Stone Rollin'

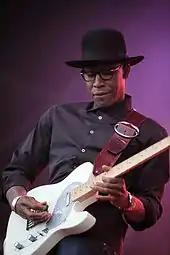
Saadiq performing at France's Eurockéennes de Belfort in July 2011

Some of the album's songs were recorded by Saadiq with his live band, which included drummer Lemar Carter, bassist Calvin Turner, and guitarist Rob Bacon. Bacon, who had played with Saadiq since 2002, said of their grittier approach to guitar, "I have relative pitch, as opposed to perfect pitch, so there'd be times when I'd spend 15 or 20 minutes tuning my instrument. Then he'd come in and pick up his guitar and just start playing it however it was left the day before. On one of the tracks I had to play over all this stuff that was out of tune. Raphael was like, 'That's what makes it funky!'. Musical guests such as vocalist Yukimi Nagano, keyboardist Larry Dunn, bass player Larry Graham, keyboardist Amp Fiddler, and pedal steel guitarist Robert Randolph also contributed to the album's recording sessions, with Saadiq selecting their parts for certain tracks. The song "Go to Hell" was conceived from one of Amp Fiddler's Mellotron ideas. Saadiq recorded a duet with Graham called "The Perfect Storm", included as a hidden track on the album: "I played bass, but I put my bass down [laughs]. The first day I tried to play bass for him, I couldn't even play. I froze three times. He's my all-time idol!".